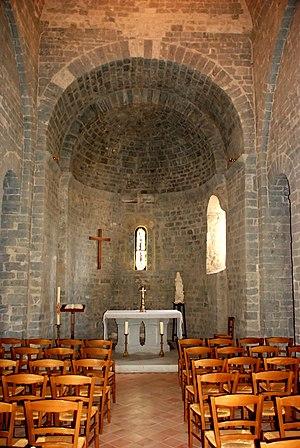
France - Gard - Église Saint-Baudile de Tornac
L'église Saint-Baudile est une église romane située à Tornac dans le département français du Gard en région Occitanie.